International Committee of the Red Cross Library

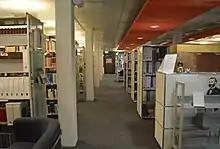
The reading room with a poster of Dunant on the right

The heritage collection of the "ancien fonds" (Signature: AF) comprises almost 4,000 books, brochures, reports, manuals and press cuttings from over forty countries.